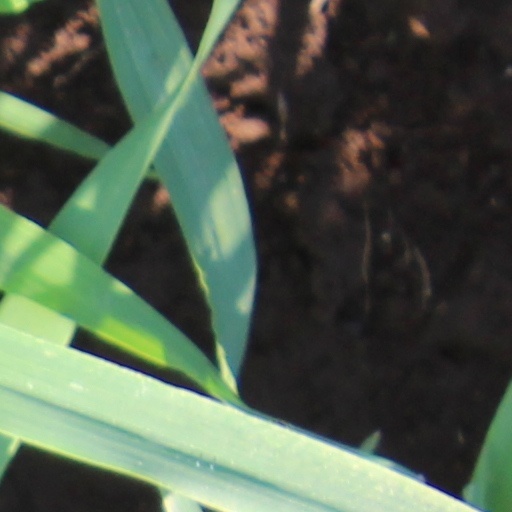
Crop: wheat